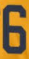
Number: 6